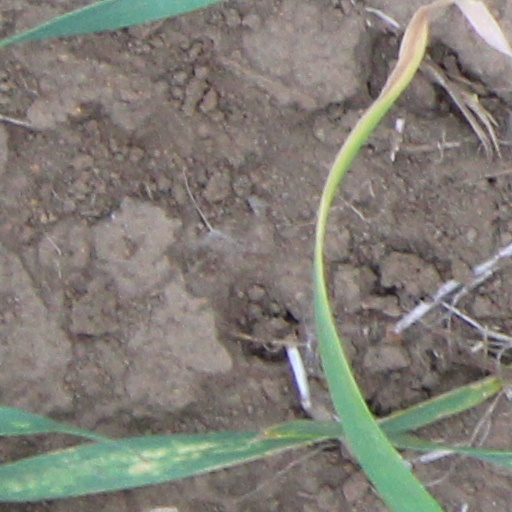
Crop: wheat